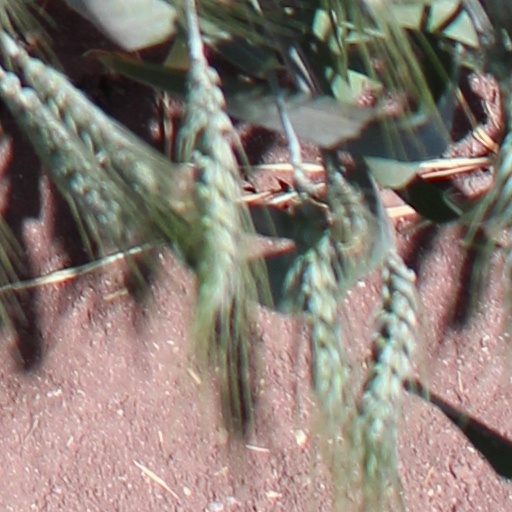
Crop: wheat